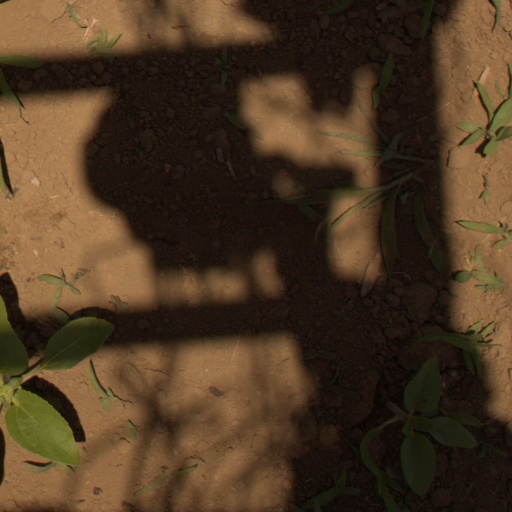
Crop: Jerusalem artichoke